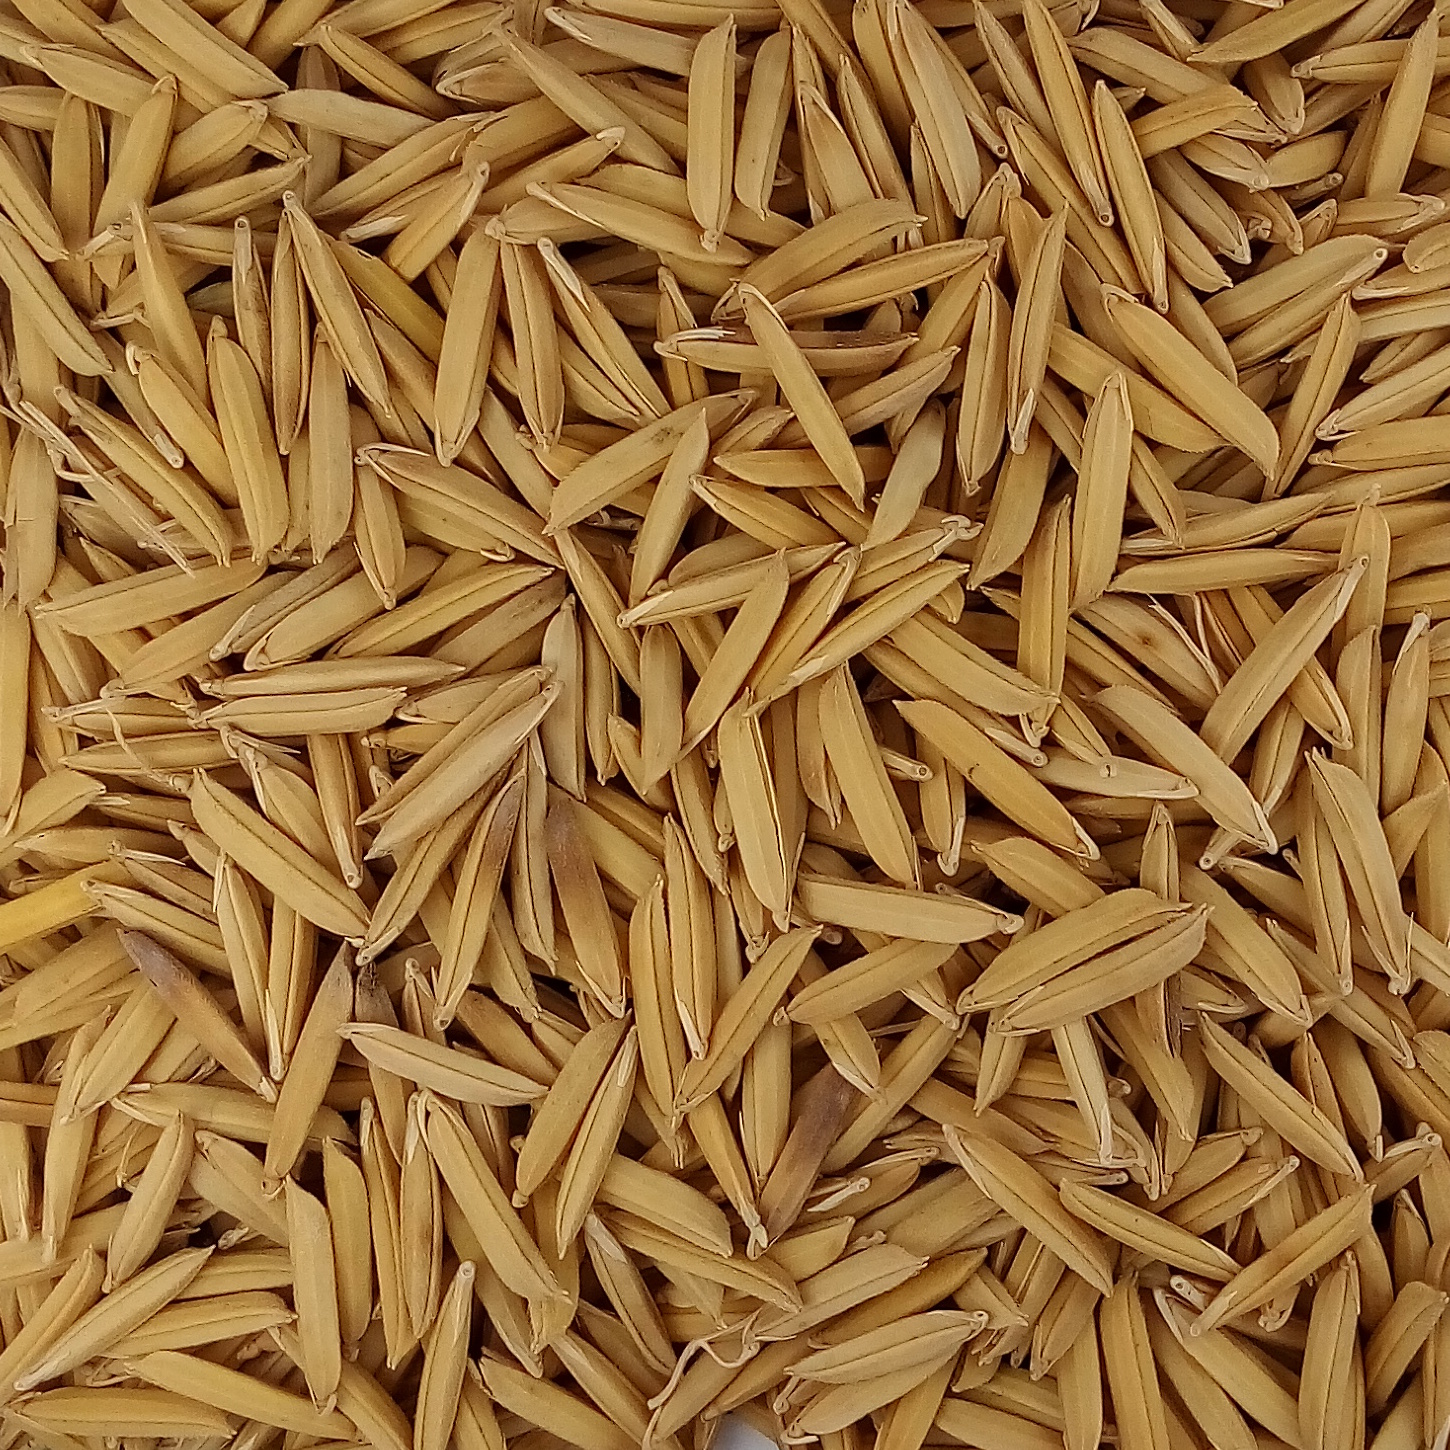
Rice seed variety: 1509